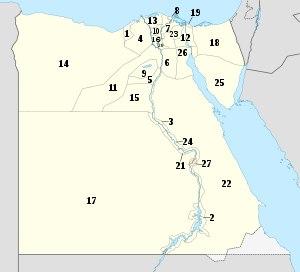
Les gouvernorats de l'Égypte sont la division administrative de premier ordre de ce pays. En arabe d'Égypte, ils sont appelés muhafazah, au pluriel muhafazat.